Sorochyntsi Fair

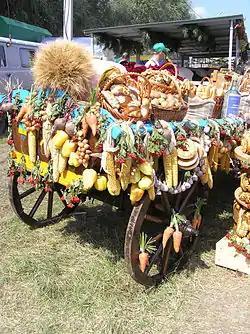
Sorochyntsi Fair, 2007

The Sorochyntsi Fair or Sorochynsky Fair is a large fair held in the village of Velyki Sorochyntsi near Poltava in the Myrhorod Raion (district) of Ukraine.